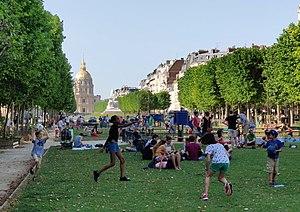
L'esplanade Jacques-Chaban-Delmas est une voie située dans le quartier de l'École-Militaire du 7ᵉ arrondissement de Paris.